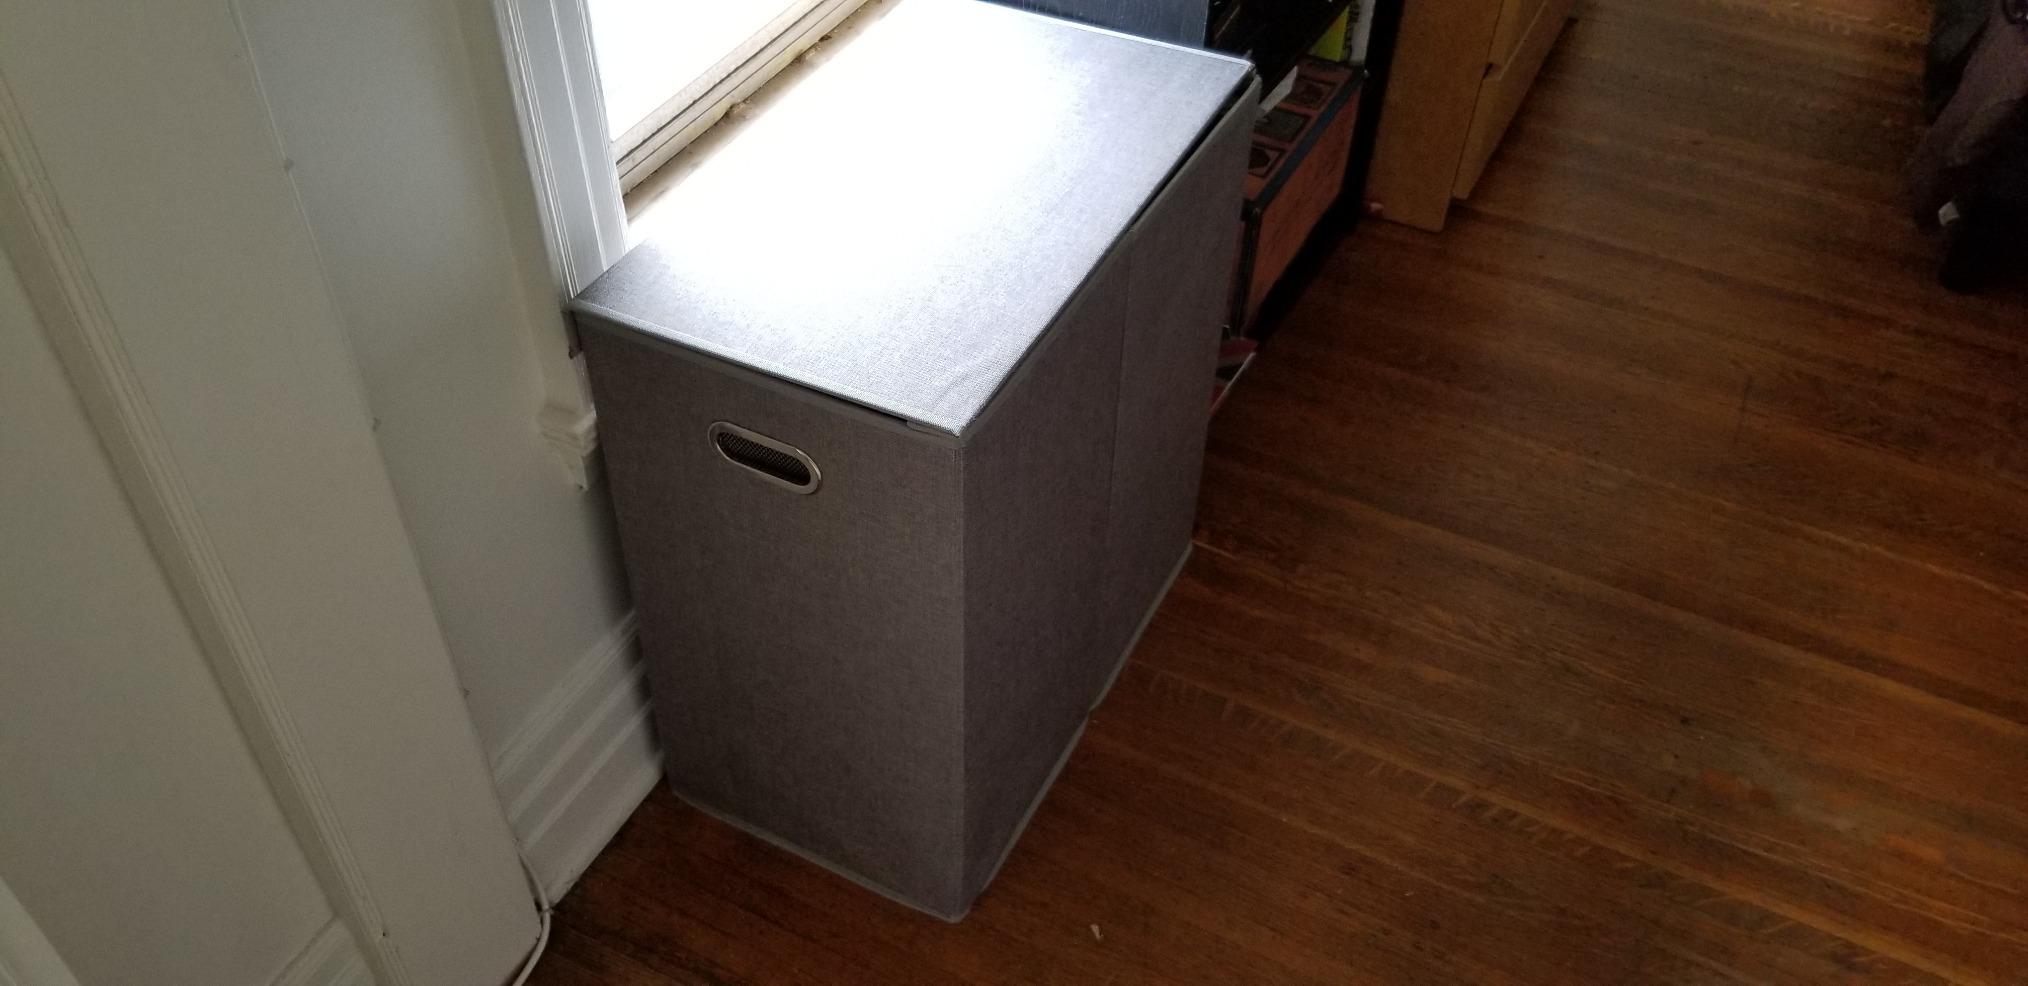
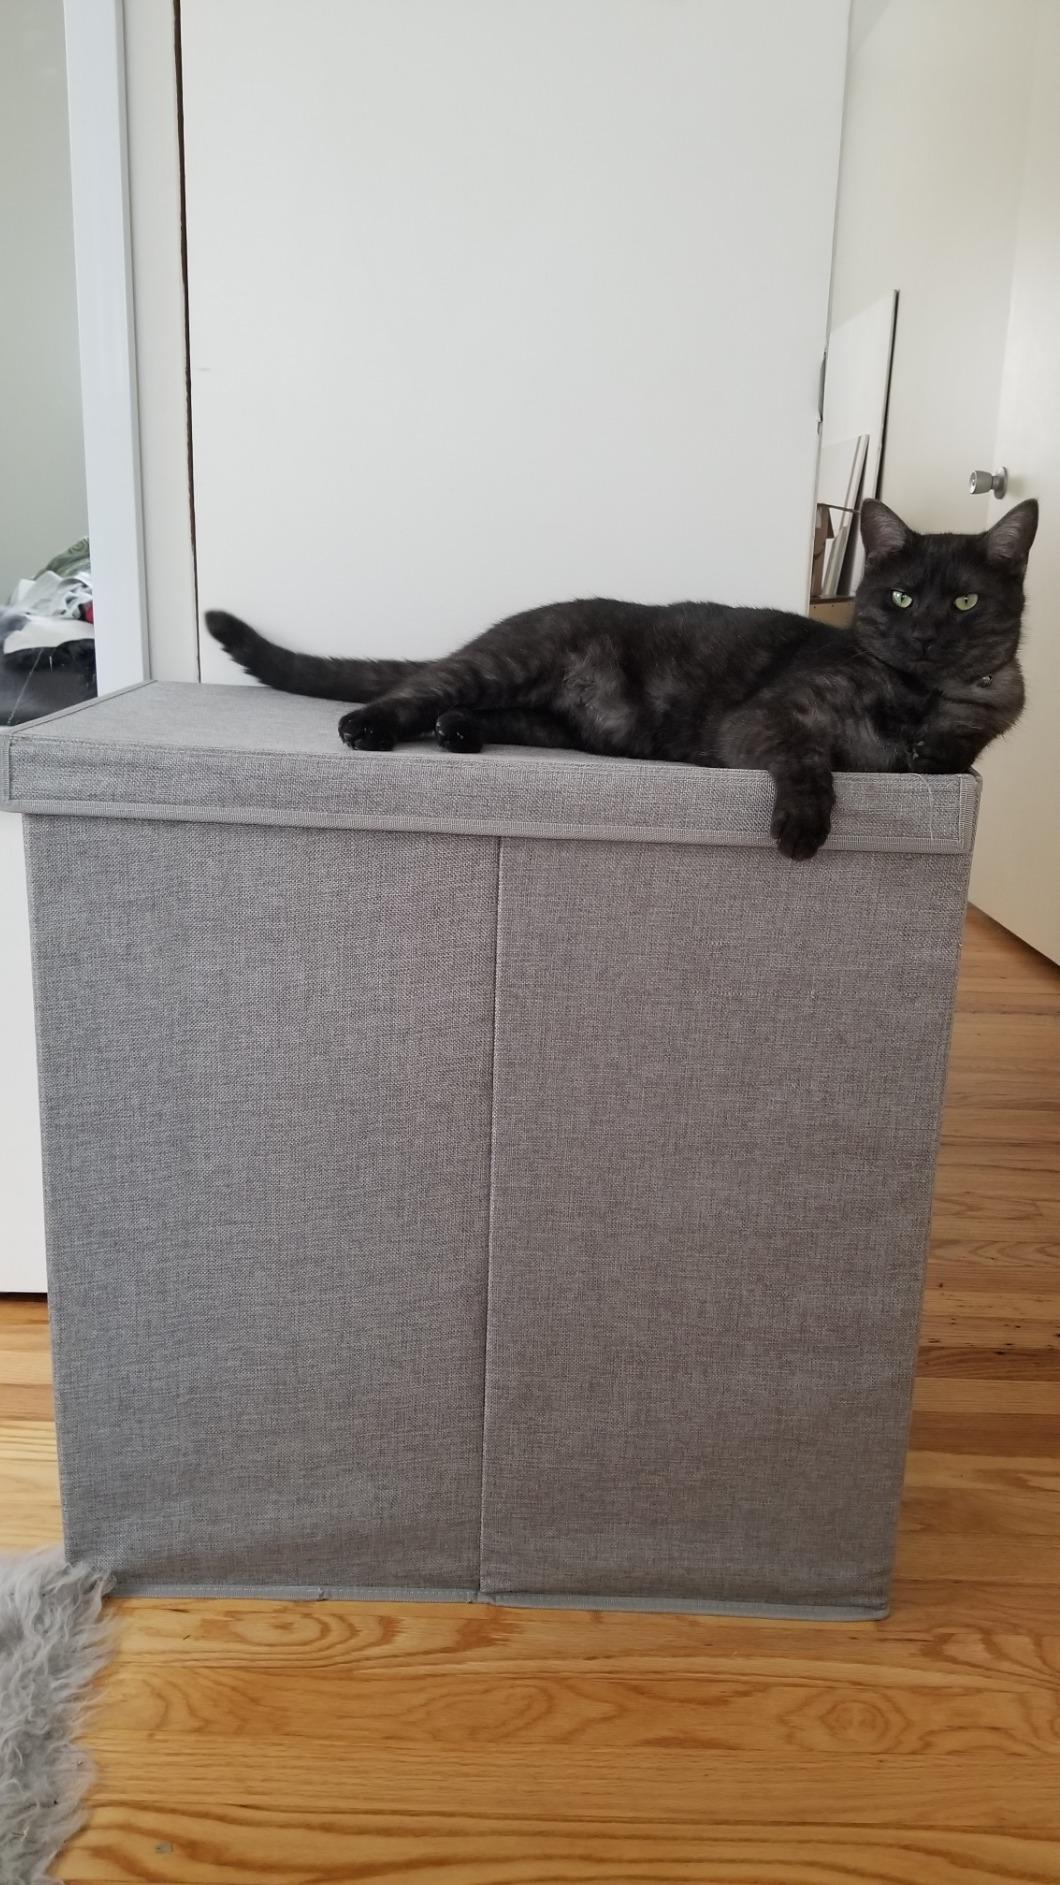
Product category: items_hamper
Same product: yes